Fulfordgate

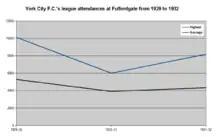
York's highest and average league attendances at Fulfordgate from the 1929–30 to the 1931–32 seasons

The highest attendance at Fulfordgate before York's election into the Football League was 8,318 for a match between York Boys and Brighton Boys in an English Schools' Trophy semi-final on 12 May 1928. The record highest attendance at the ground was set on 14 January 1931, when 12,721 saw Sheffield United play York in an FA Cup third round replay. The highest attendance in the Football League was 10,120, for a Third Division North match against Port Vale on 21 April 1930. The record lowest attendance for a Football League match was 1,735, when York played New Brighton on 25 April 1931 in the Third Division North. The lowest attendance at the ground for any first-team fixture was 1,500 for an FA Cup preliminary round match against Maltby Main on 23 September 1925.